The End of Time (2012 film)

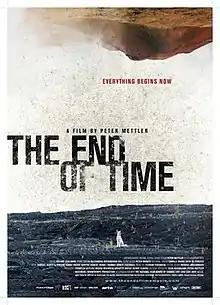
Film poster

The End of Time is a 2012 Swiss-Canadian documentary film written and directed by Peter Mettler on the loose subject of time.